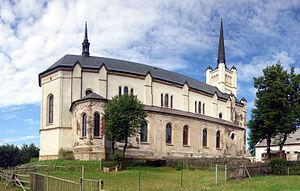
Výsluní est une ville du district de Chomutov, dans la région d'Ústí nad Labem, en Tchéquie. Sa population s'élevait à 377 habitants en 2018.